Sendai

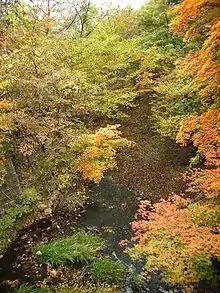
Saikachi Gawa

Sendai City Museum displays artifacts related to the Date family and the history of Sendai. Date Masamune's famous suit of armour and artifacts related to Hasekura Tsunenaga's visit to Rome (National Treasures of Japan) are sometimes on display.